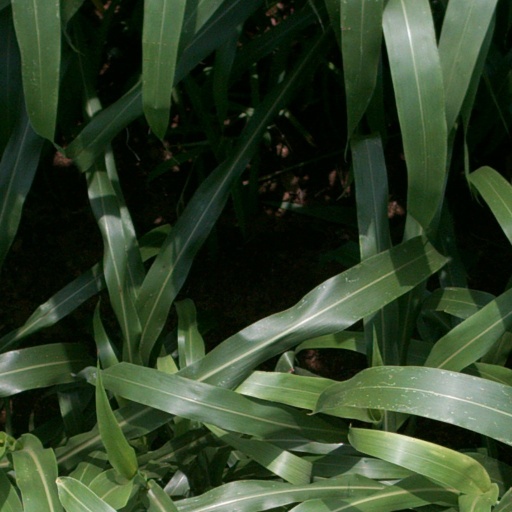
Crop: sorghum